History of Dedham, Massachusetts, 1900–1999

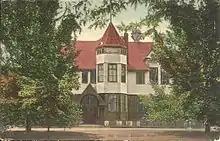
A postcard of the building that housed Dedham High School in Dedham, Massachusetts from 1886 to 1915 on Bryant Street

From 1916 to 1959 the high school was located at 70 Whiting Avenue, today the site of Loewen Field. Governor Calvin Coolidge took part in the dedication ceremony. In 1932, a new wing was added at a cost of $200,000. Later, this wing was used as the Oakdale Junior High School.